Margot Kidder

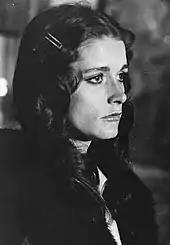

Kidder's television debut was in an episode of "Wojeck" aired January 16, 1968. She made her film debut in a 49-minute film titled "The Best Damn Fiddler from Calabogie to Kaladar" (1968), a drama set in a Canadian logging community, which was produced by the Challenge for Change. Kidder's 1969 appearance in the episode "Does Anybody Here Know Denny?" on the Canadian drama series "Corwin" earned her a Canadian Film Award for "outstanding new talent."